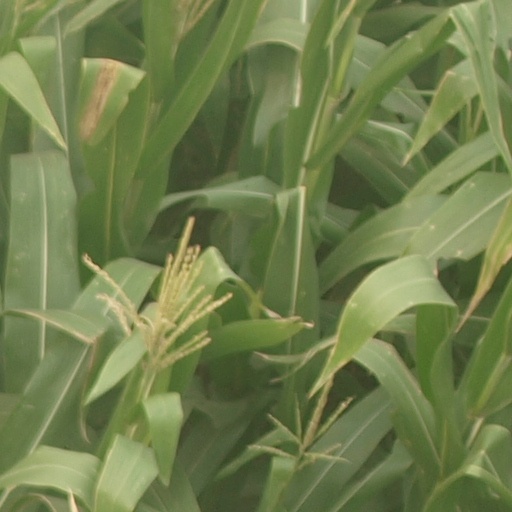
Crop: maize; corn